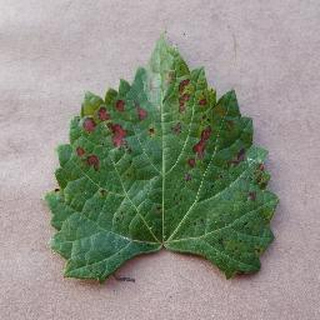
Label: grape_esca_black_measles